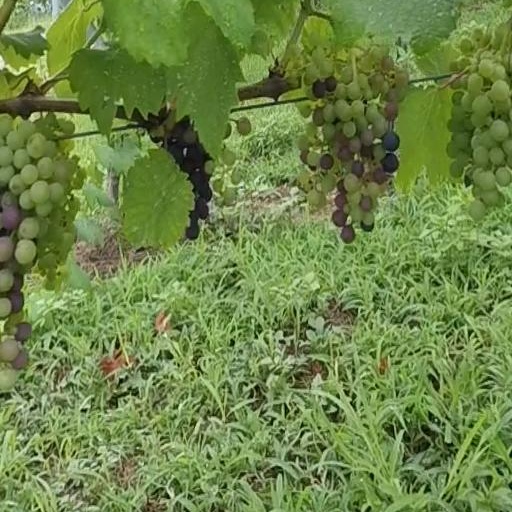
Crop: grape